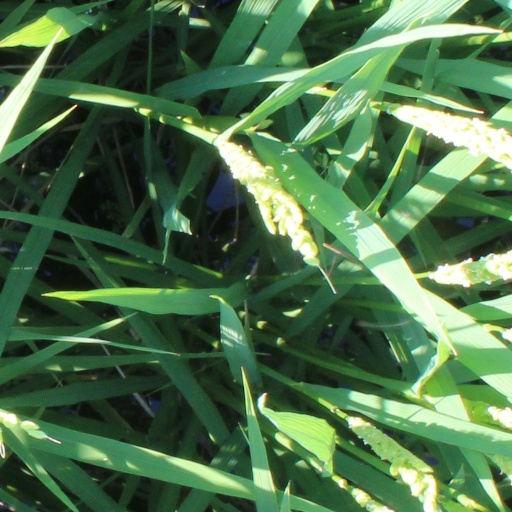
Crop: rice